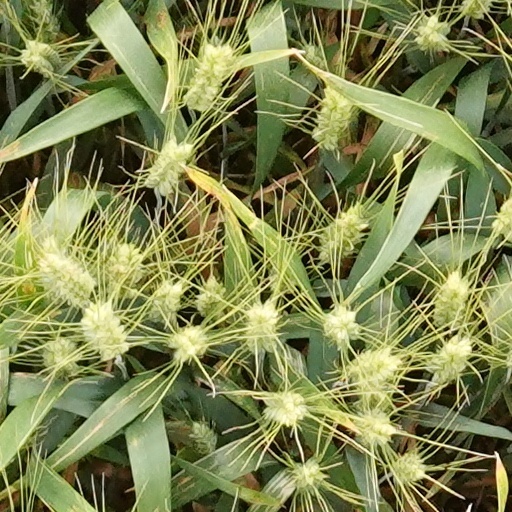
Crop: wheat